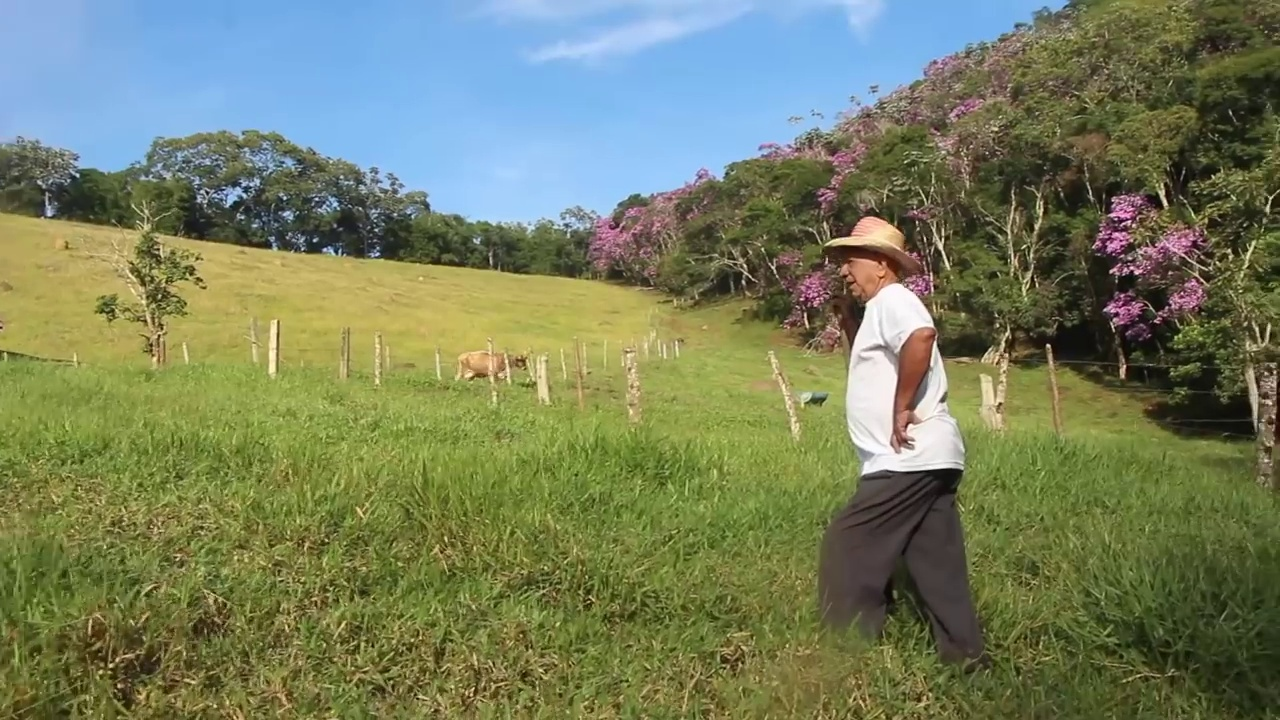
Fire: no
Smoke: no